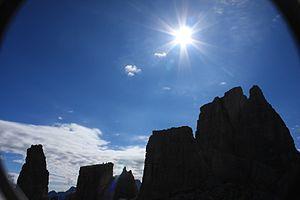
Les Cinque Torri sont un petit complexe montagneux appartenant au chaînon des Dolomites ampezzane. Elles s'élèvent au nord-ouest de San Vito di Cadore et au sud-ouest de Cortina d'Ampezzo.